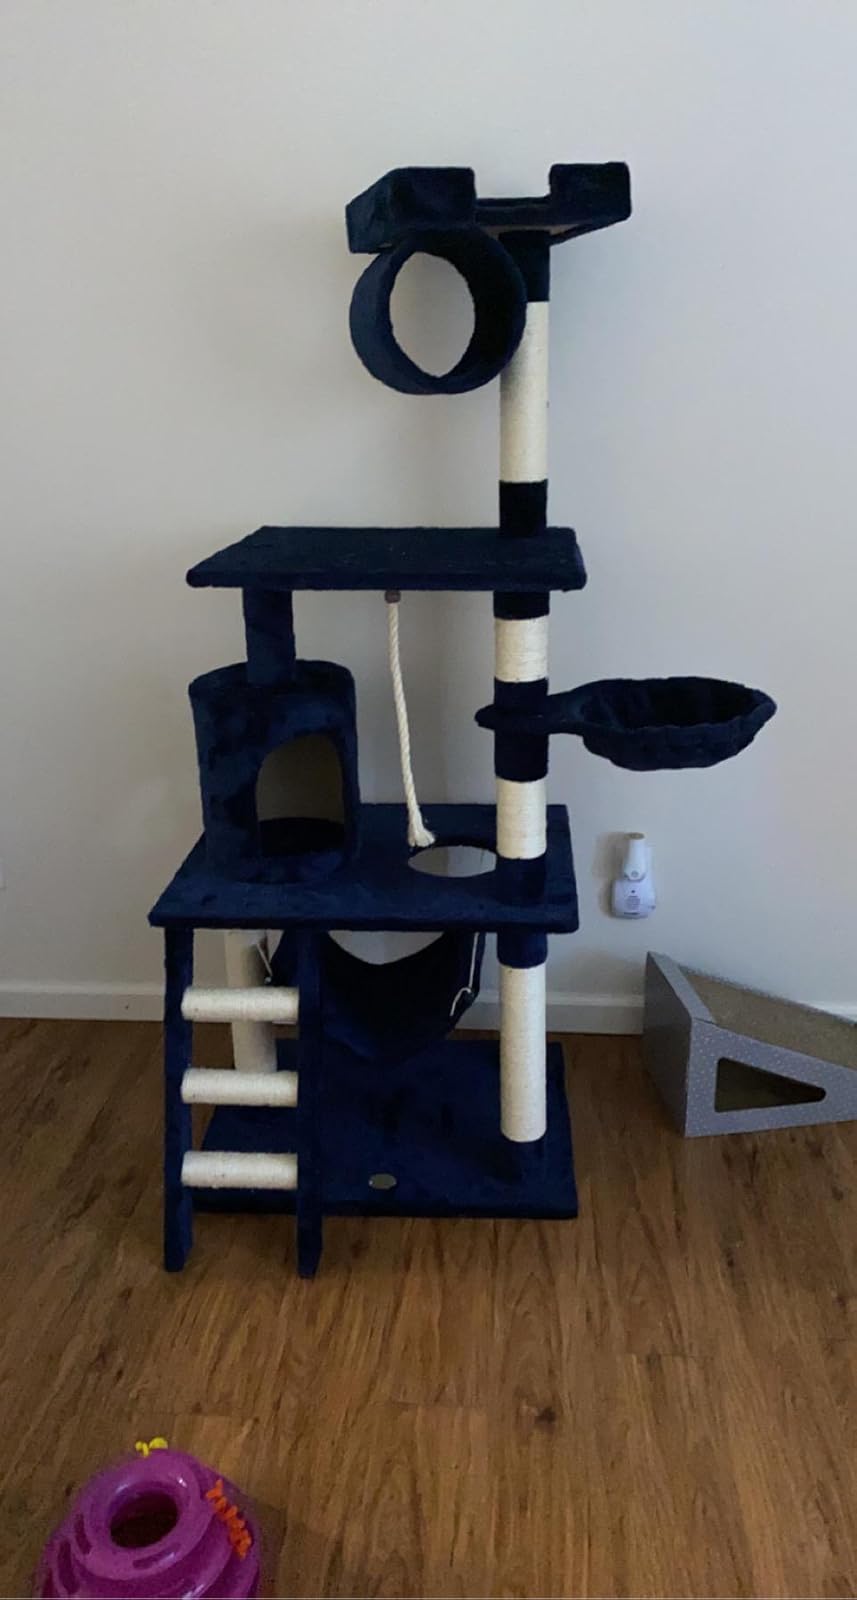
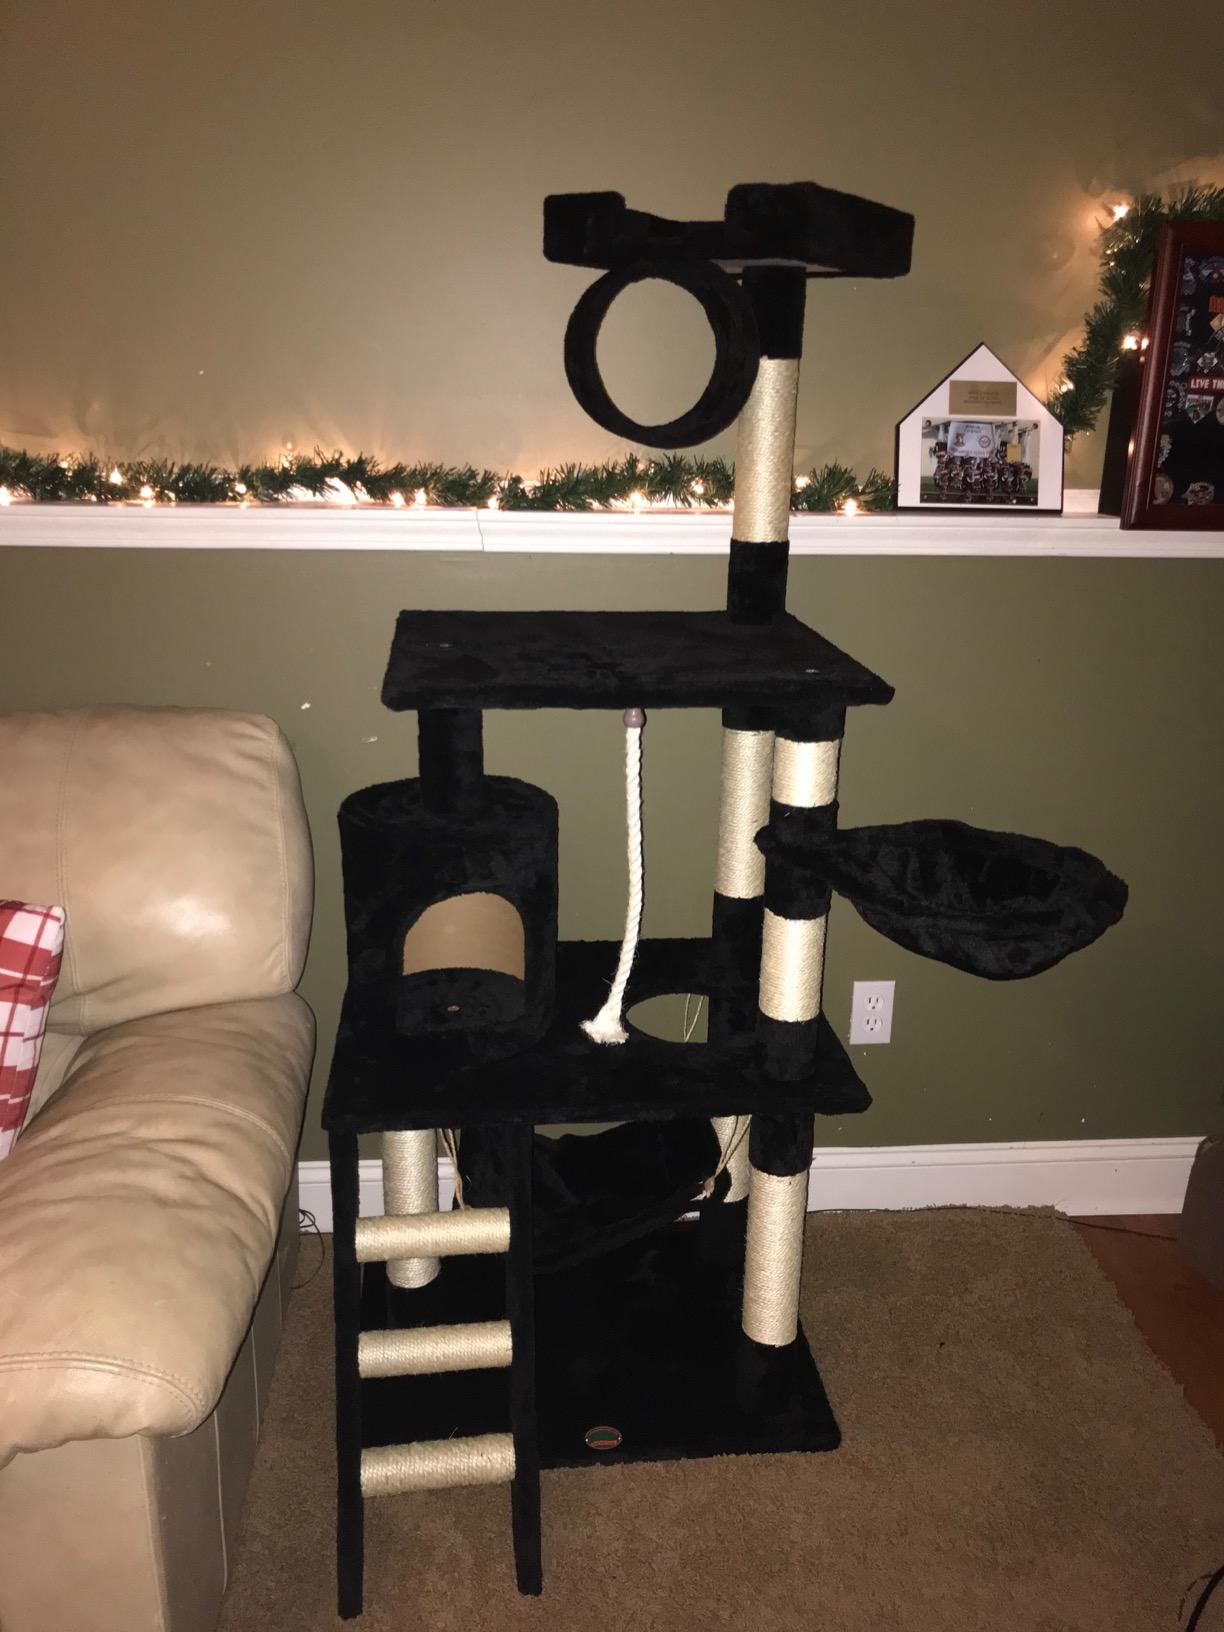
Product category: items_cat tree
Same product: no